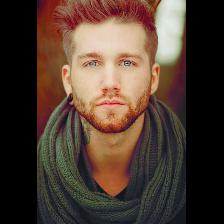
Label: Human